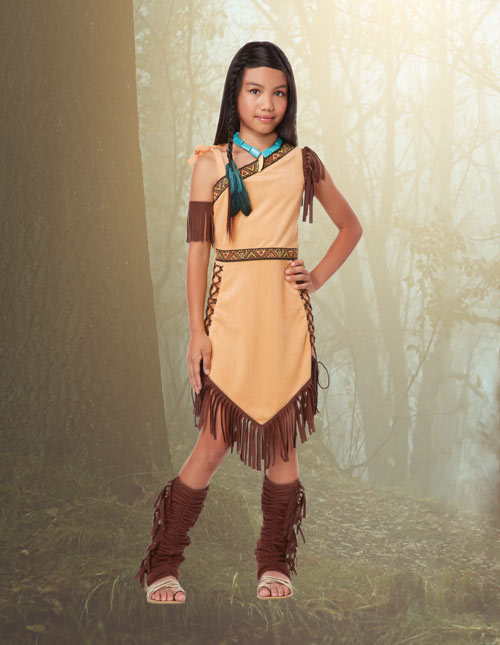
Gender: women